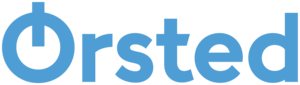
Ørsted (energiselskab)
Ørsted A/S, tidligere DONG Energy A/S, er Danmarks største energiselskab, og en af Nordeuropas førende energikoncerner med hovedsæde i Danmark. Forretningen er baseret på at fremskaffe, producere, distribuere, handle og sælge energi og tilknyttede produkter i Nordeuropa. Det blev dannet i 2006 som resultatet af en sammenlægning af seks danske energiselskaber: DONG, Elsam, Energi E2, Nesa, Københavns Energi og Frederiksberg Forsyning. Fusionen blev endelig godkendt af EU-kommissionen i marts 2006. Den 6. november 2017 skiftede selskabet navn til Ørsted, opkaldt efter fysikeren H.C. Ørsted.